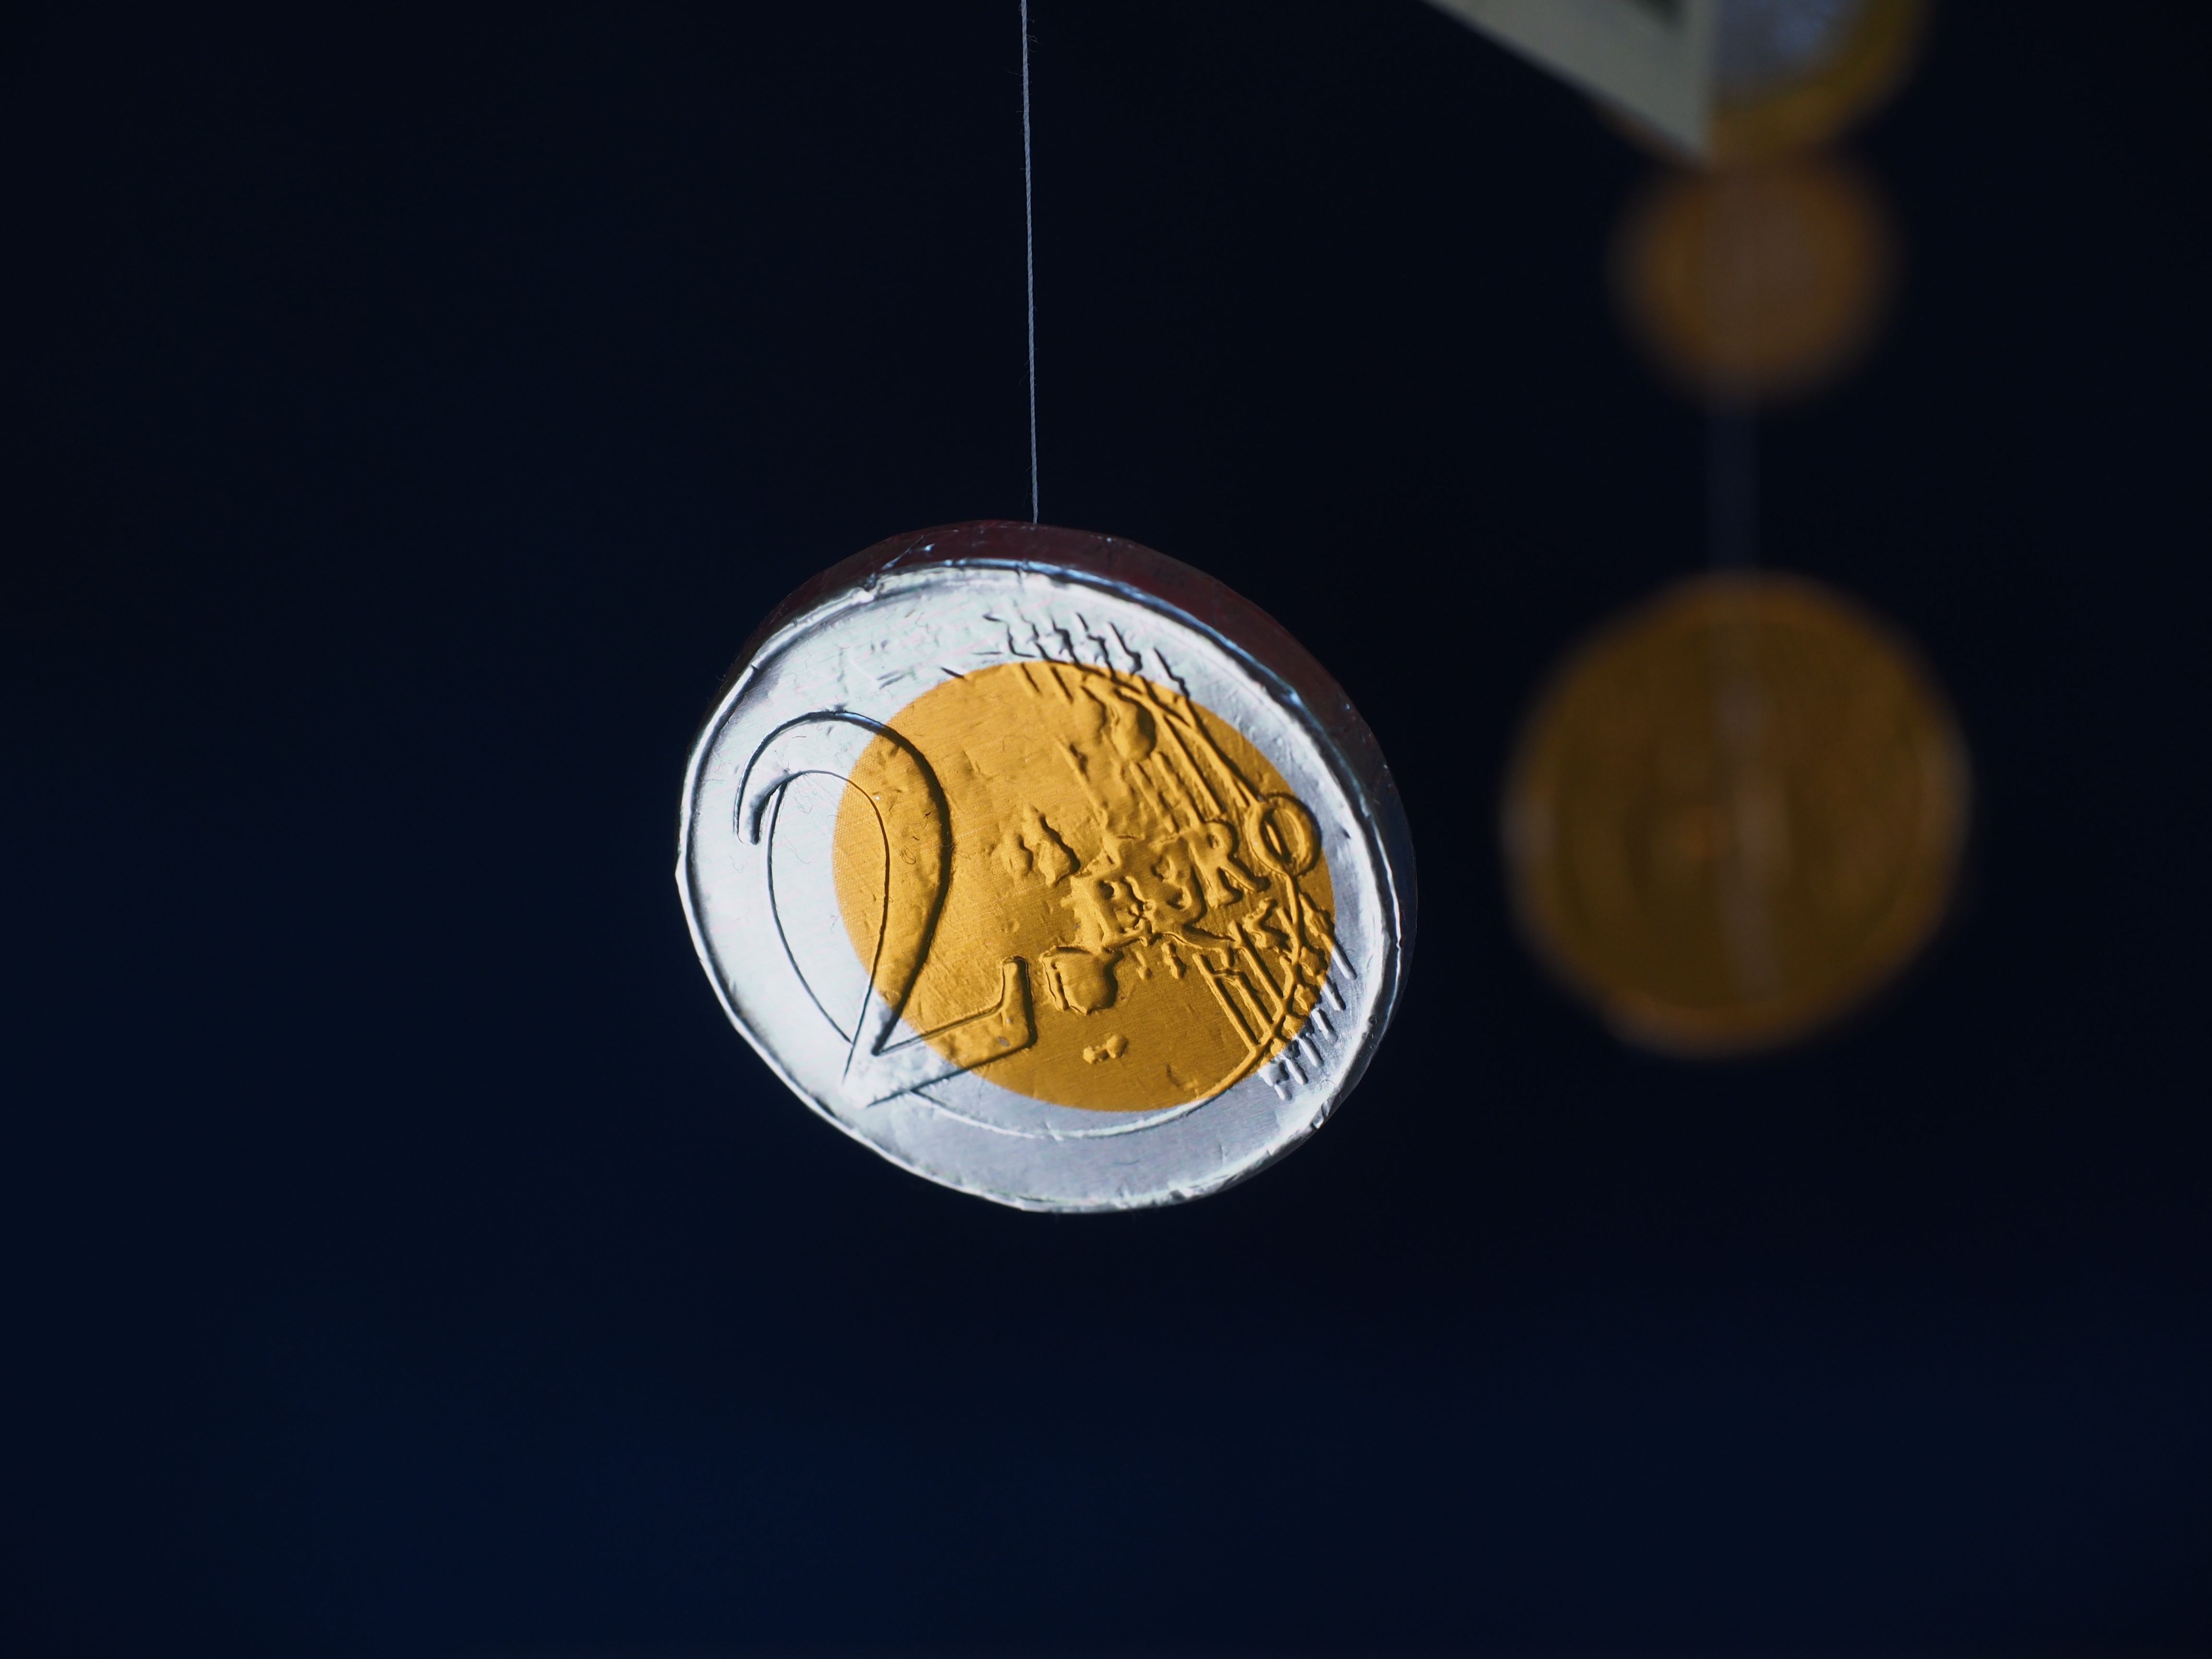
light, money, lighting, circle, close up, currency, euro, coin, shape, award, specie, money rain, atmosphere of earth, money taler, chocolate coin, chocolate money